Henriette Diabaté

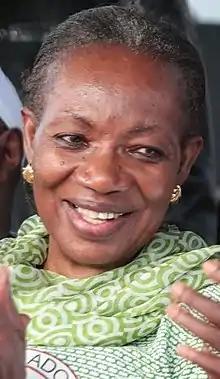
Henriette Dagri Diabaté

Henriette Dagri Diabaté (born March 13, 1935) is an Ivorian politician and writer. A member of the Rally of the Republicans (RDR), Diabaté was Minister of Culture in Côte d'Ivoire from 1990 to 1993 and again in 2000; later, she was Minister of Justice from 2003 to 2005. She became Secretary-General of the RDR in 1999 and has been President of the RDR since 2017.